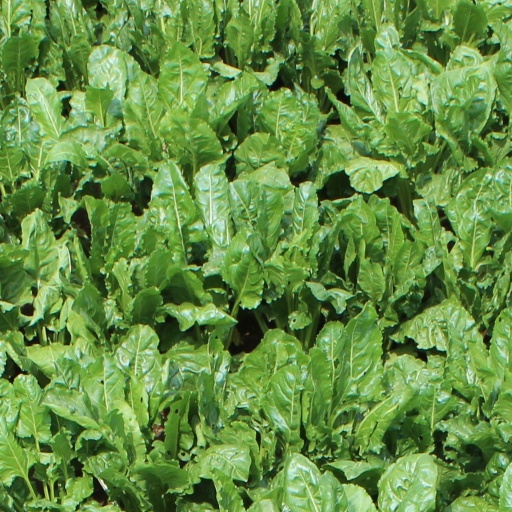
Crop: sugar beet